Goalkeeper

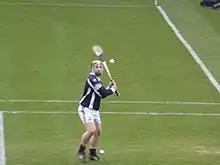
Hurling goalkeeper

In hurling, the goalkeeper's main task is to prevent a goal from being scored against their side by directly defending the team's goal. The goalkeeper also takes "puckouts" after a score or wide ball. A goal occurs when the ball passes through the goal; the attacking team is awarded 3 points. The goalkeeper has one specific rule pertaining to him, opposing players may not directly physically challenge the goalkeeper while they are in possession of the ball in the small parallelogram, while if the goalkeeper leaves the small parallelogram, they are subject to the same rules as all other players. The goalkeeper wears a different color jersey, e.g., if a team has blue jerseys with white font, the goalkeeper will wear a white jersey of the same design with blue font. Most goalkeepers use a specific hurley with a wider "bas" (flat face) to aid shot-stopping .